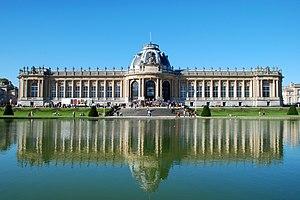
Belgique - Tervueren - Musée royal de l'Afrique centrale
Albert, prince de Belgique, duc de Saxe, prince de Saxe-Cobourg et Gotha et héritier de la couronne belge, puis roi des Belges, est né à Bruxelles le 8 avril 1875 et mort dans un accident d'escalade à Marche-les-Dames le 17 février 1934.
L'Exposition internationale de Bruxelles de 1897 est une exposition universelle qui s'est tenue à Bruxelles, en Belgique, du 10 mai au 8 novembre 1897.
Charles Louis Girault est un architecte français, né le 27 décembre 1851 à Cosne-Cours-sur-Loire et mort le 26 décembre 1932 à Paris.